Kristin Kreuk

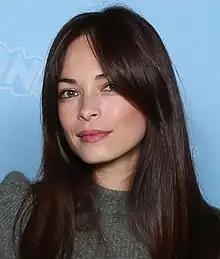
Kreuk in 2022

Kristin Laura Kreuk (born December 30, 1982) is a Canadian actress. Debuting on teen drama "Edgemont", she became most known for her television roles as Lana Lang in the superhero television series "Smallville" (2001–2011), Catherine Chandler in The CW sci-fi series "Beauty & the Beast" (2012–2016) and as Joanna Hanley in the CBC legal drama series "Burden of Truth" (2018–2021). In 2009, she portrayed Chun-Li in the American martial arts film "".